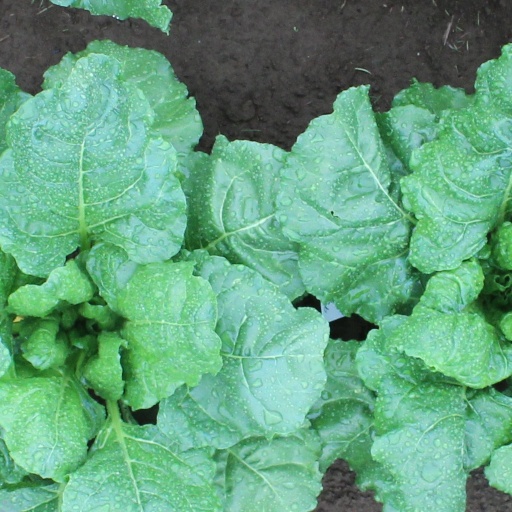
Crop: sugar beet